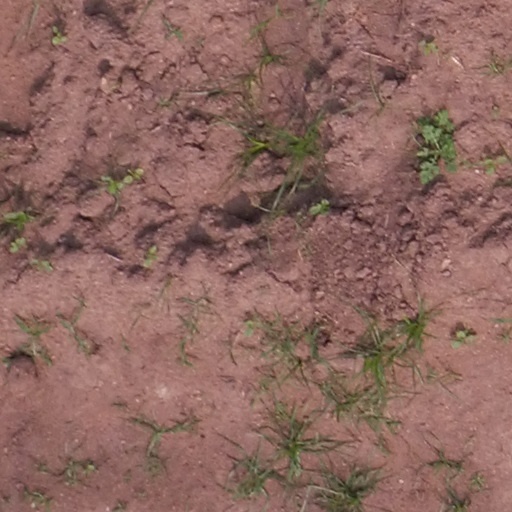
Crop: maize; corn